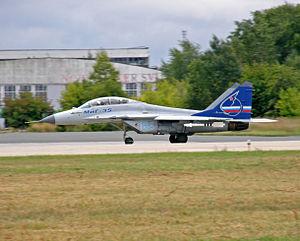
Le Mikoyan-Gourevitch MiG-35, de son nom de code OTAN « Fulcrum-F », est un avion militaire russe multirôle conçu par Mikoyan-Gourevitch. Version améliorée du Mikoyan MiG-29M, le MiG-35 appartient à la génération dite « 4++ » ou 4.5 des avions de combat.